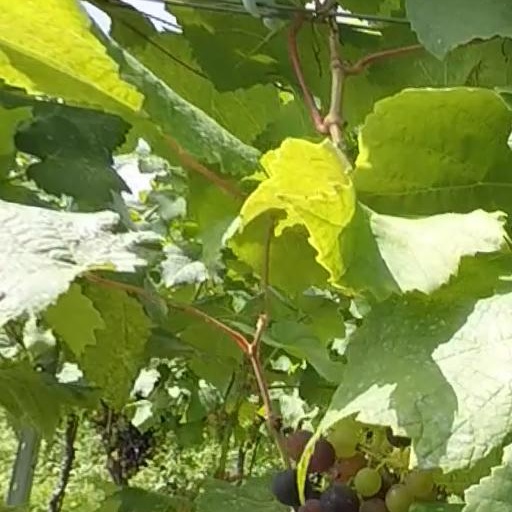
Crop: grape